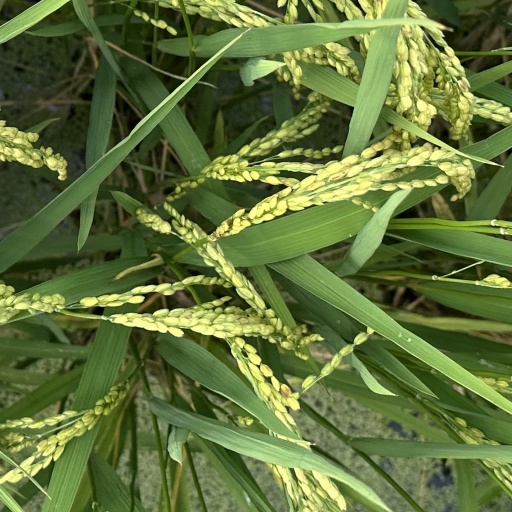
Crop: rice